Chris Traeger

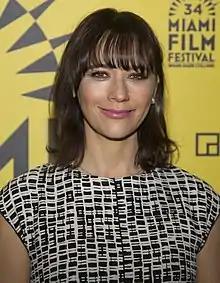
Chris was a romantic interest to Ann Perkins (Rashida Jones, "pictured") for much of the third season.

Ann finds she likes Chris very much, but is intimidated because she cannot find a single flaw with him, which causes her to act socially awkwardly around him. However, when a flu outbreak strikes Pawnee in "Flu Season", Chris becomes severely ill, as due to his extreme workout regimen, he has a poor immune system and low body fat. He suffers a complete physical breakdown and becomes delirious from fever, which causes Ann (who works as a local nurse and treats his illness) to feel less intimidated by him. Later, when he recovers, Chris and Ben are called back to Indianapolis for another assignment, but Chris requests an extension to stay in Pawnee, seemingly due to his feelings for Ann.